Andrew Fisher

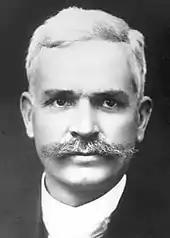
Fisher in 1915

Fisher and his party were immediately underway in organising urgent defence measures for planning and implementing Australian war effort. Fisher visited New Zealand during this time which saw Billy Hughes serve as acting prime minister for two months. Fisher and Labor continued to implement promised peacetime legislation, including the "River Murray Waters Act 1915", the "Freight Arrangements Act 1915", the "Sugar Purchase Act 1915", the "Estate Duty Assessment" and the "Estate Duty" acts in 1914. Wartime legislation in 1914 and 1915 included the "War Precautions" acts (giving the Governor-General power to make regulations for national security), a "Trading with the Enemy Act", "War Census" acts, a "Crimes Act", a "Belgium Grant Act", and an "Enemy Contracts Annulment Act". In December 1914, a War Pensions Act was passed to provide for the grant of Pensions upon the death or incapacity of Members of the Defence Force of the Commonwealth and Members of the Imperial Reserve Forces residents in Australia whose death or incapacity resulted from their employment in connection with warlike operations.